Sepahan S.C.

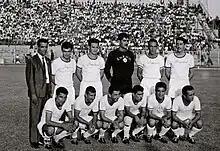
Shahin Isfahan Club

In 1953, with the help of Iran national football team player Mahmoud Hariri the Shahin Isfahan football club was created. This club was one of the teams attached to the more popular and successful Shahin F.C. of Tehran. In 1963, Shahin as the representative of Isfahan Province became champions of Iran after a 1–1 draw against "Tehran XI". In 1967, due to the problems that arose in the Shahin F.C. organization in Tehran, the Isfahan branch was forced to cease operations. The club changed its name to Sepahan. The club participated in the Takht Jamshid Cup league from 1974 to 1978. In the club's first season in the Takht Jamshid Cup they finished in 10th place ahead of city rivals Zob Ahan.